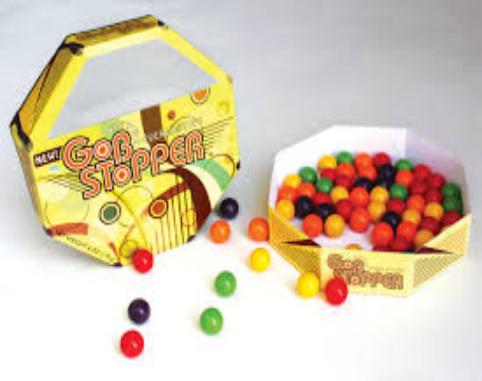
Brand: Gobstoppers
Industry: Food